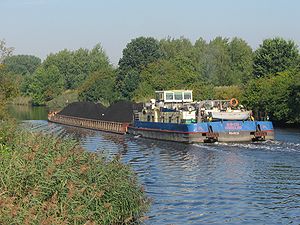
Gliwice-kanalen
Flodpram på Gliwice-kanalen
Gliwice-kanalen er en kanal der forbinder floden Oder med industribyen Gliwice i voivodskabet Schlesien i Polen.